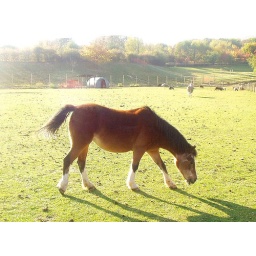
A horse enjoying a picnic in the autumn sun at Greenmeadow Community Farm, and sharing the field with some llamas.